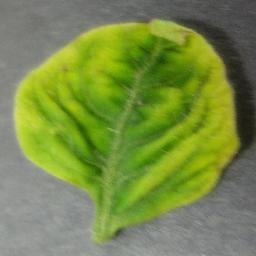
Label: Tomato___Tomato_Yellow_Leaf_Curl_Virus